Penn Museum

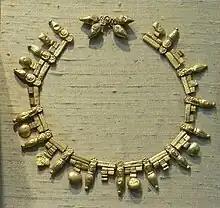
5th-4th century BC Etruscan gold necklace, display at the Penn Museum, 2005.

The Penn Museum is an archaeology and anthropology museum at the University of Pennsylvania. It is located on Penn's campus in the University City neighborhood of Philadelphia, at the intersection of 33rd and South Streets. Housing over 1.3 million artifacts, the museum features one of the most comprehensive collections of Middle and Near-Eastern art in the world.